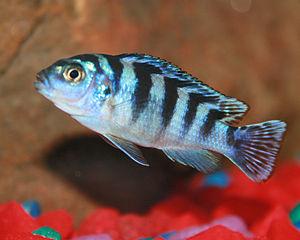
Le genre Maylandia regroupe plusieurs espèces de poissons de la famille des Cichlidae. Ces poissons sont tous endémiques du Lac Malawi. Toutes les espèces de ce genre sont relativement petites, moins de 20 cm de longueur. Comme la plupart des cichlidés du lac Malawi, la couvée se fait par incubation buccale maternelle. De nombreux membres du genre sont commercialisés comme poissons d’aquarium. Ils sont attrayants parce qu'ils sont de couleurs vives et souvent au dimorphisme sexuel très prononcé ; comme les autres cichlidés, ils ne sont pas adaptés pour les débutants et pour la plupart des aquariums de compagnie.
Maylandia lombardoi est une espèce de poissons d'eau douce de la famille des cichlidae endémique du lac Malawi en Afrique. Cette espèce est appelé « Mbuna » en Nyanja et Tonga au Malawi. Ce cichlidé fait partie des espèces dites "Mbuna" ou poisson brouteurs d'algues du lac Malawi. M. lombardoi est une espèce assez prisée du commerce aquariophile, principalement dû au fait d'avoir un dimorphisme sexuel très prononcé, le mâle devenant jaune vif a l'âge adulte et la femelle bleu.